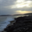
Label: sea